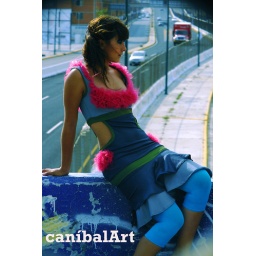
sky in pink